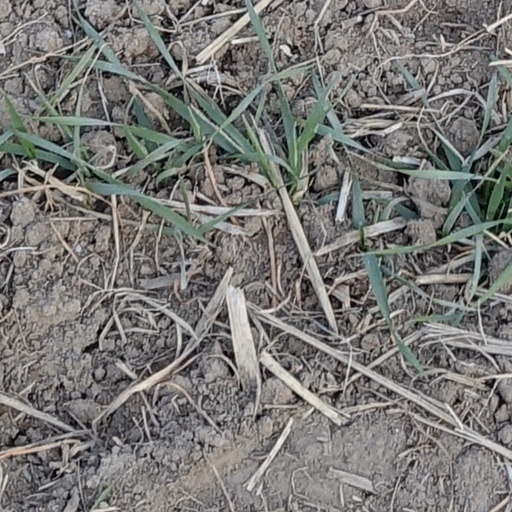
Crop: wheat